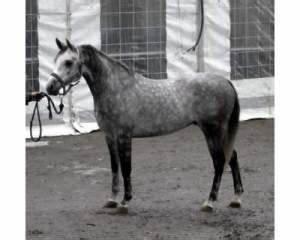
horse